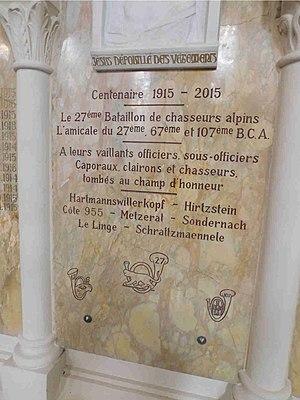
Plaque du 27eme BCA a l'Emme, Metzeral (68)
Le 27ᵉ bataillon de chasseurs alpins est une unité militaire de l'infanterie alpine de l'armée de terre française.